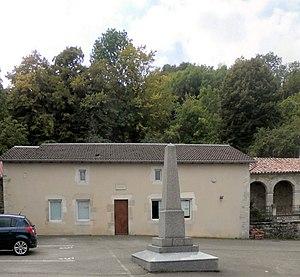
La mairie de Vouxey
Vouxey est une commune française située dans le département des Vosges, en région Grand Est.